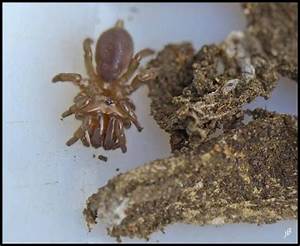
Label: ragno